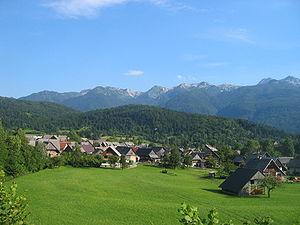
Cet article recense les sites inscrits au patrimoine mondial en Slovénie.